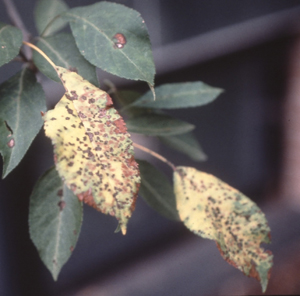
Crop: apple
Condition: scab